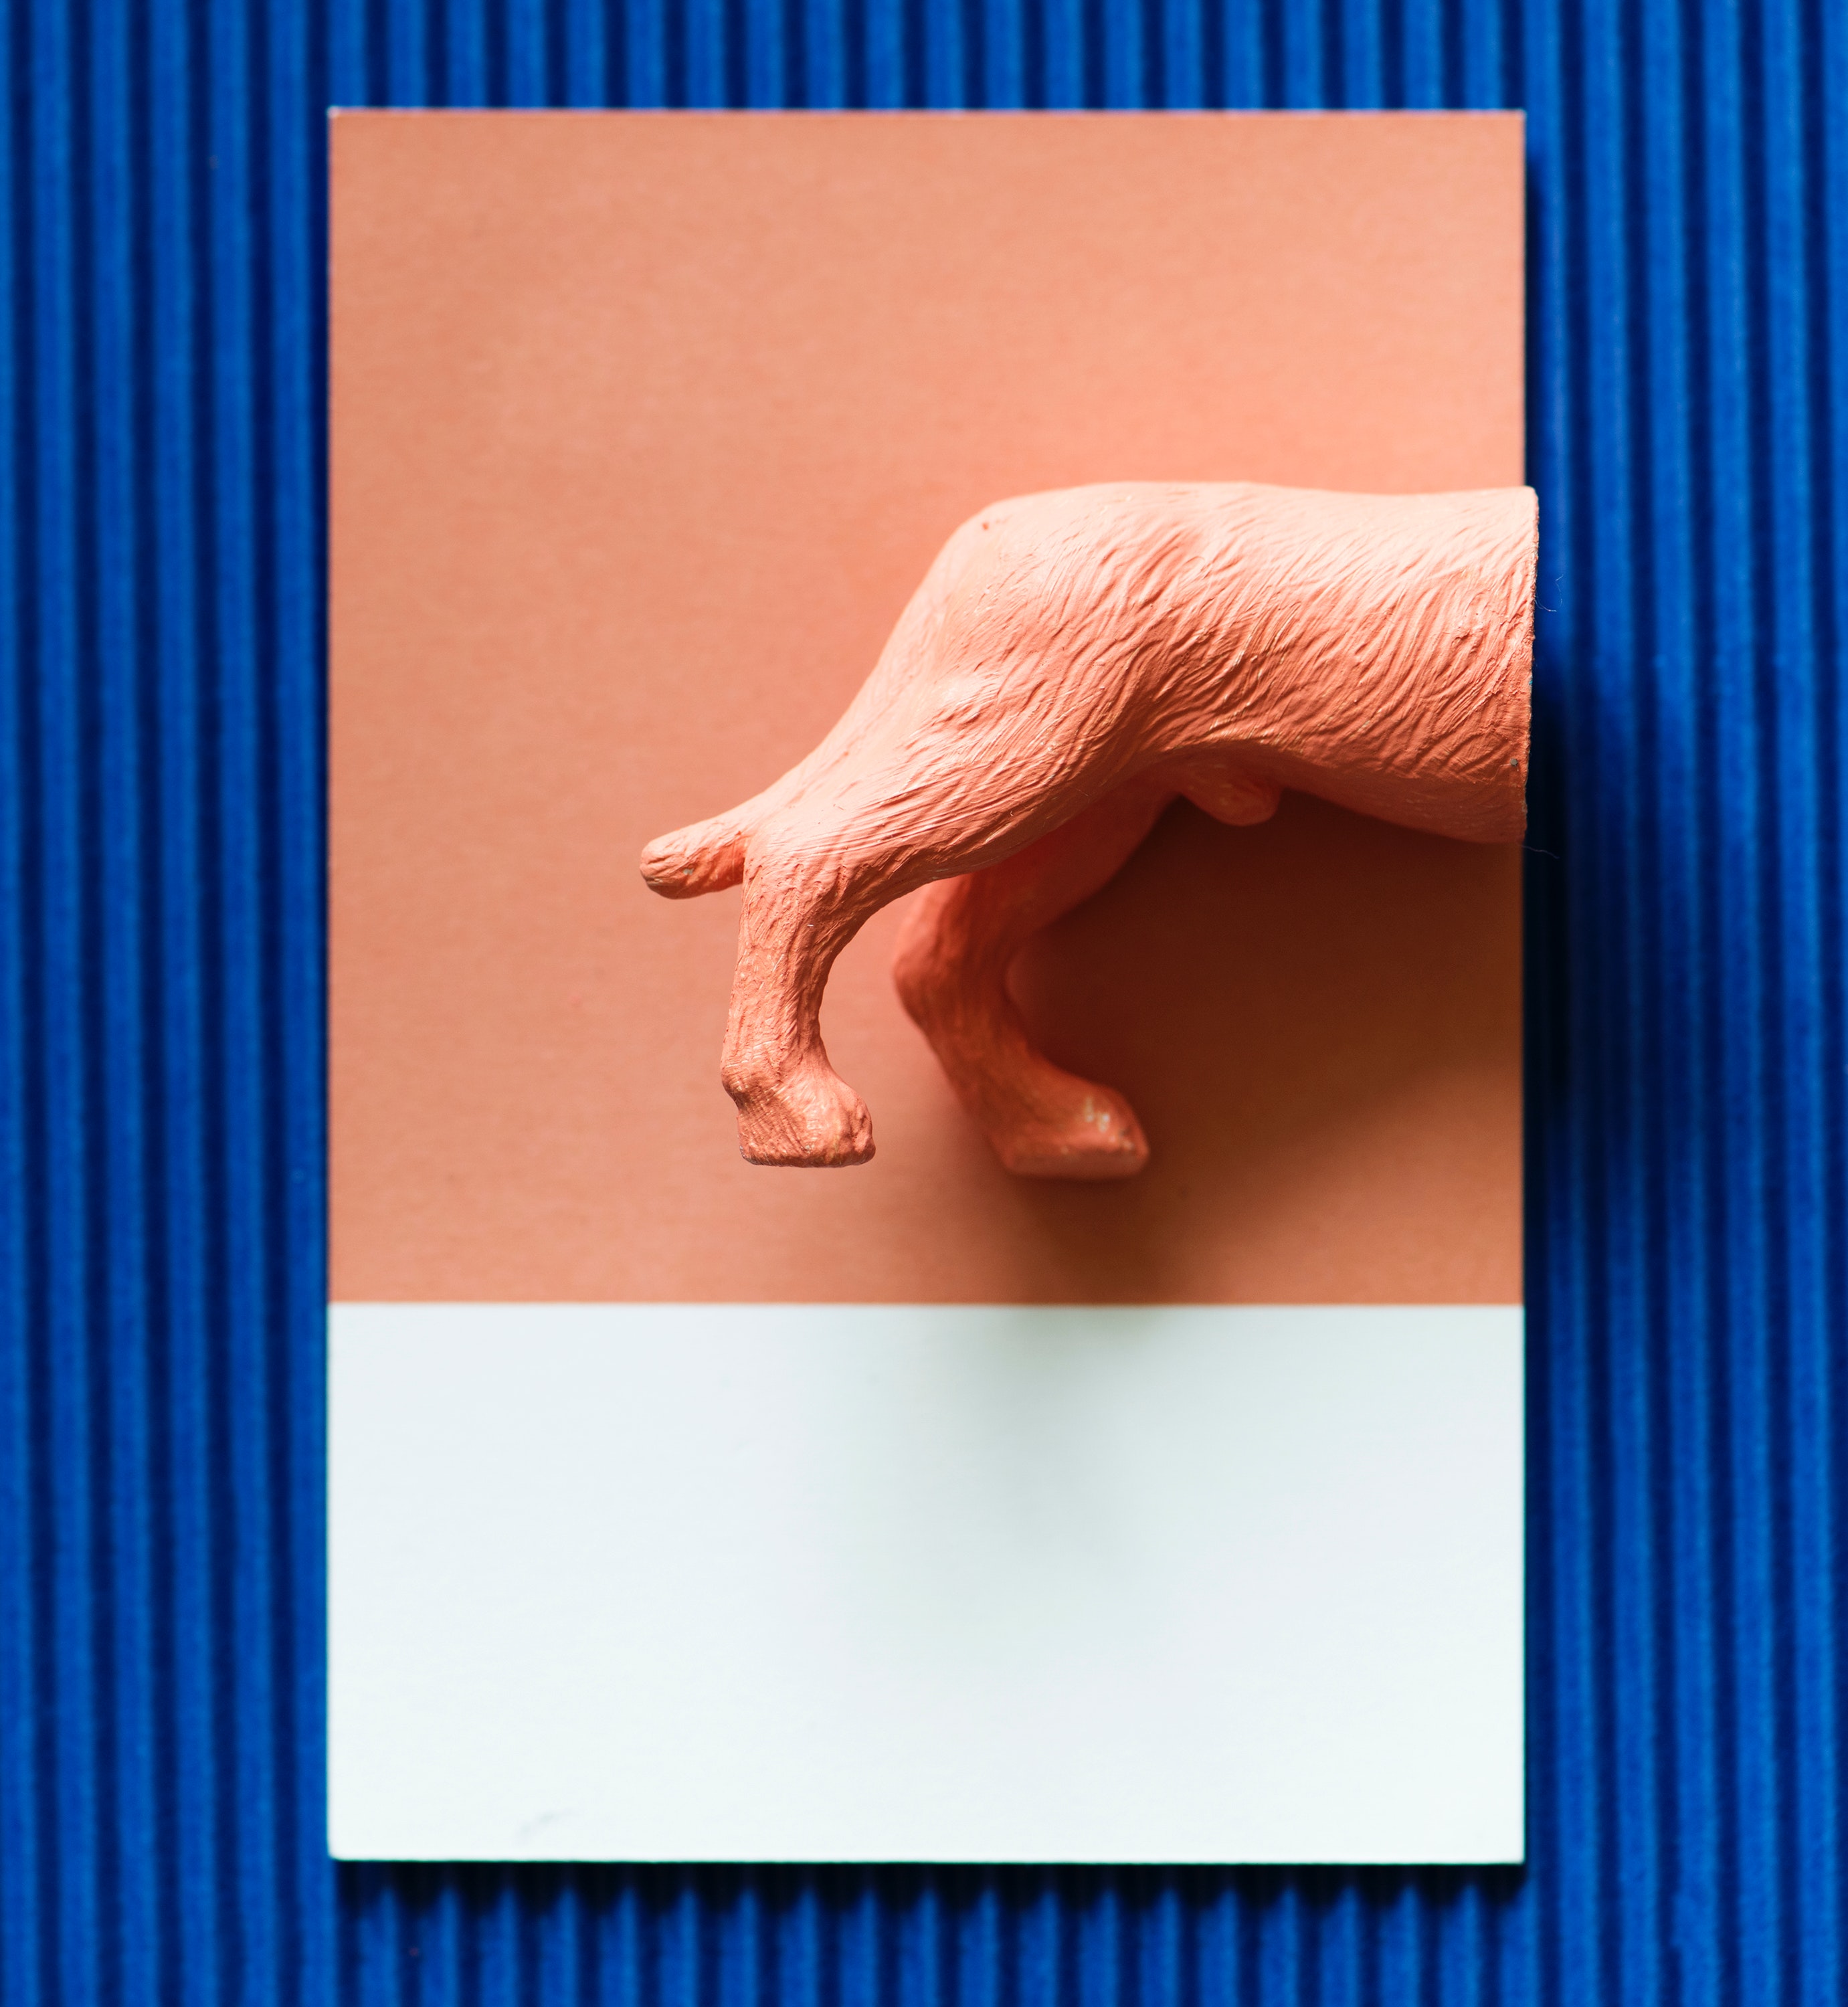
blue, hand, finger, arm, thumb, picture frame